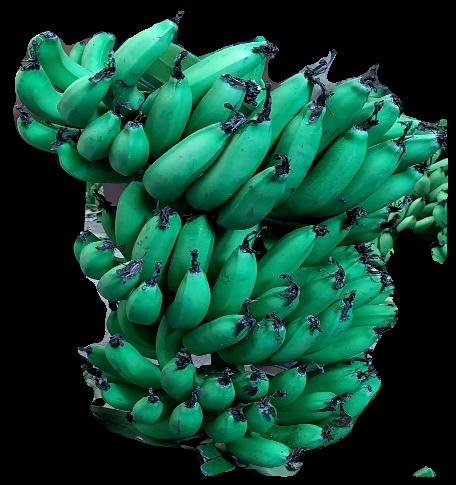
Variety: pachbale
Grade: grade3